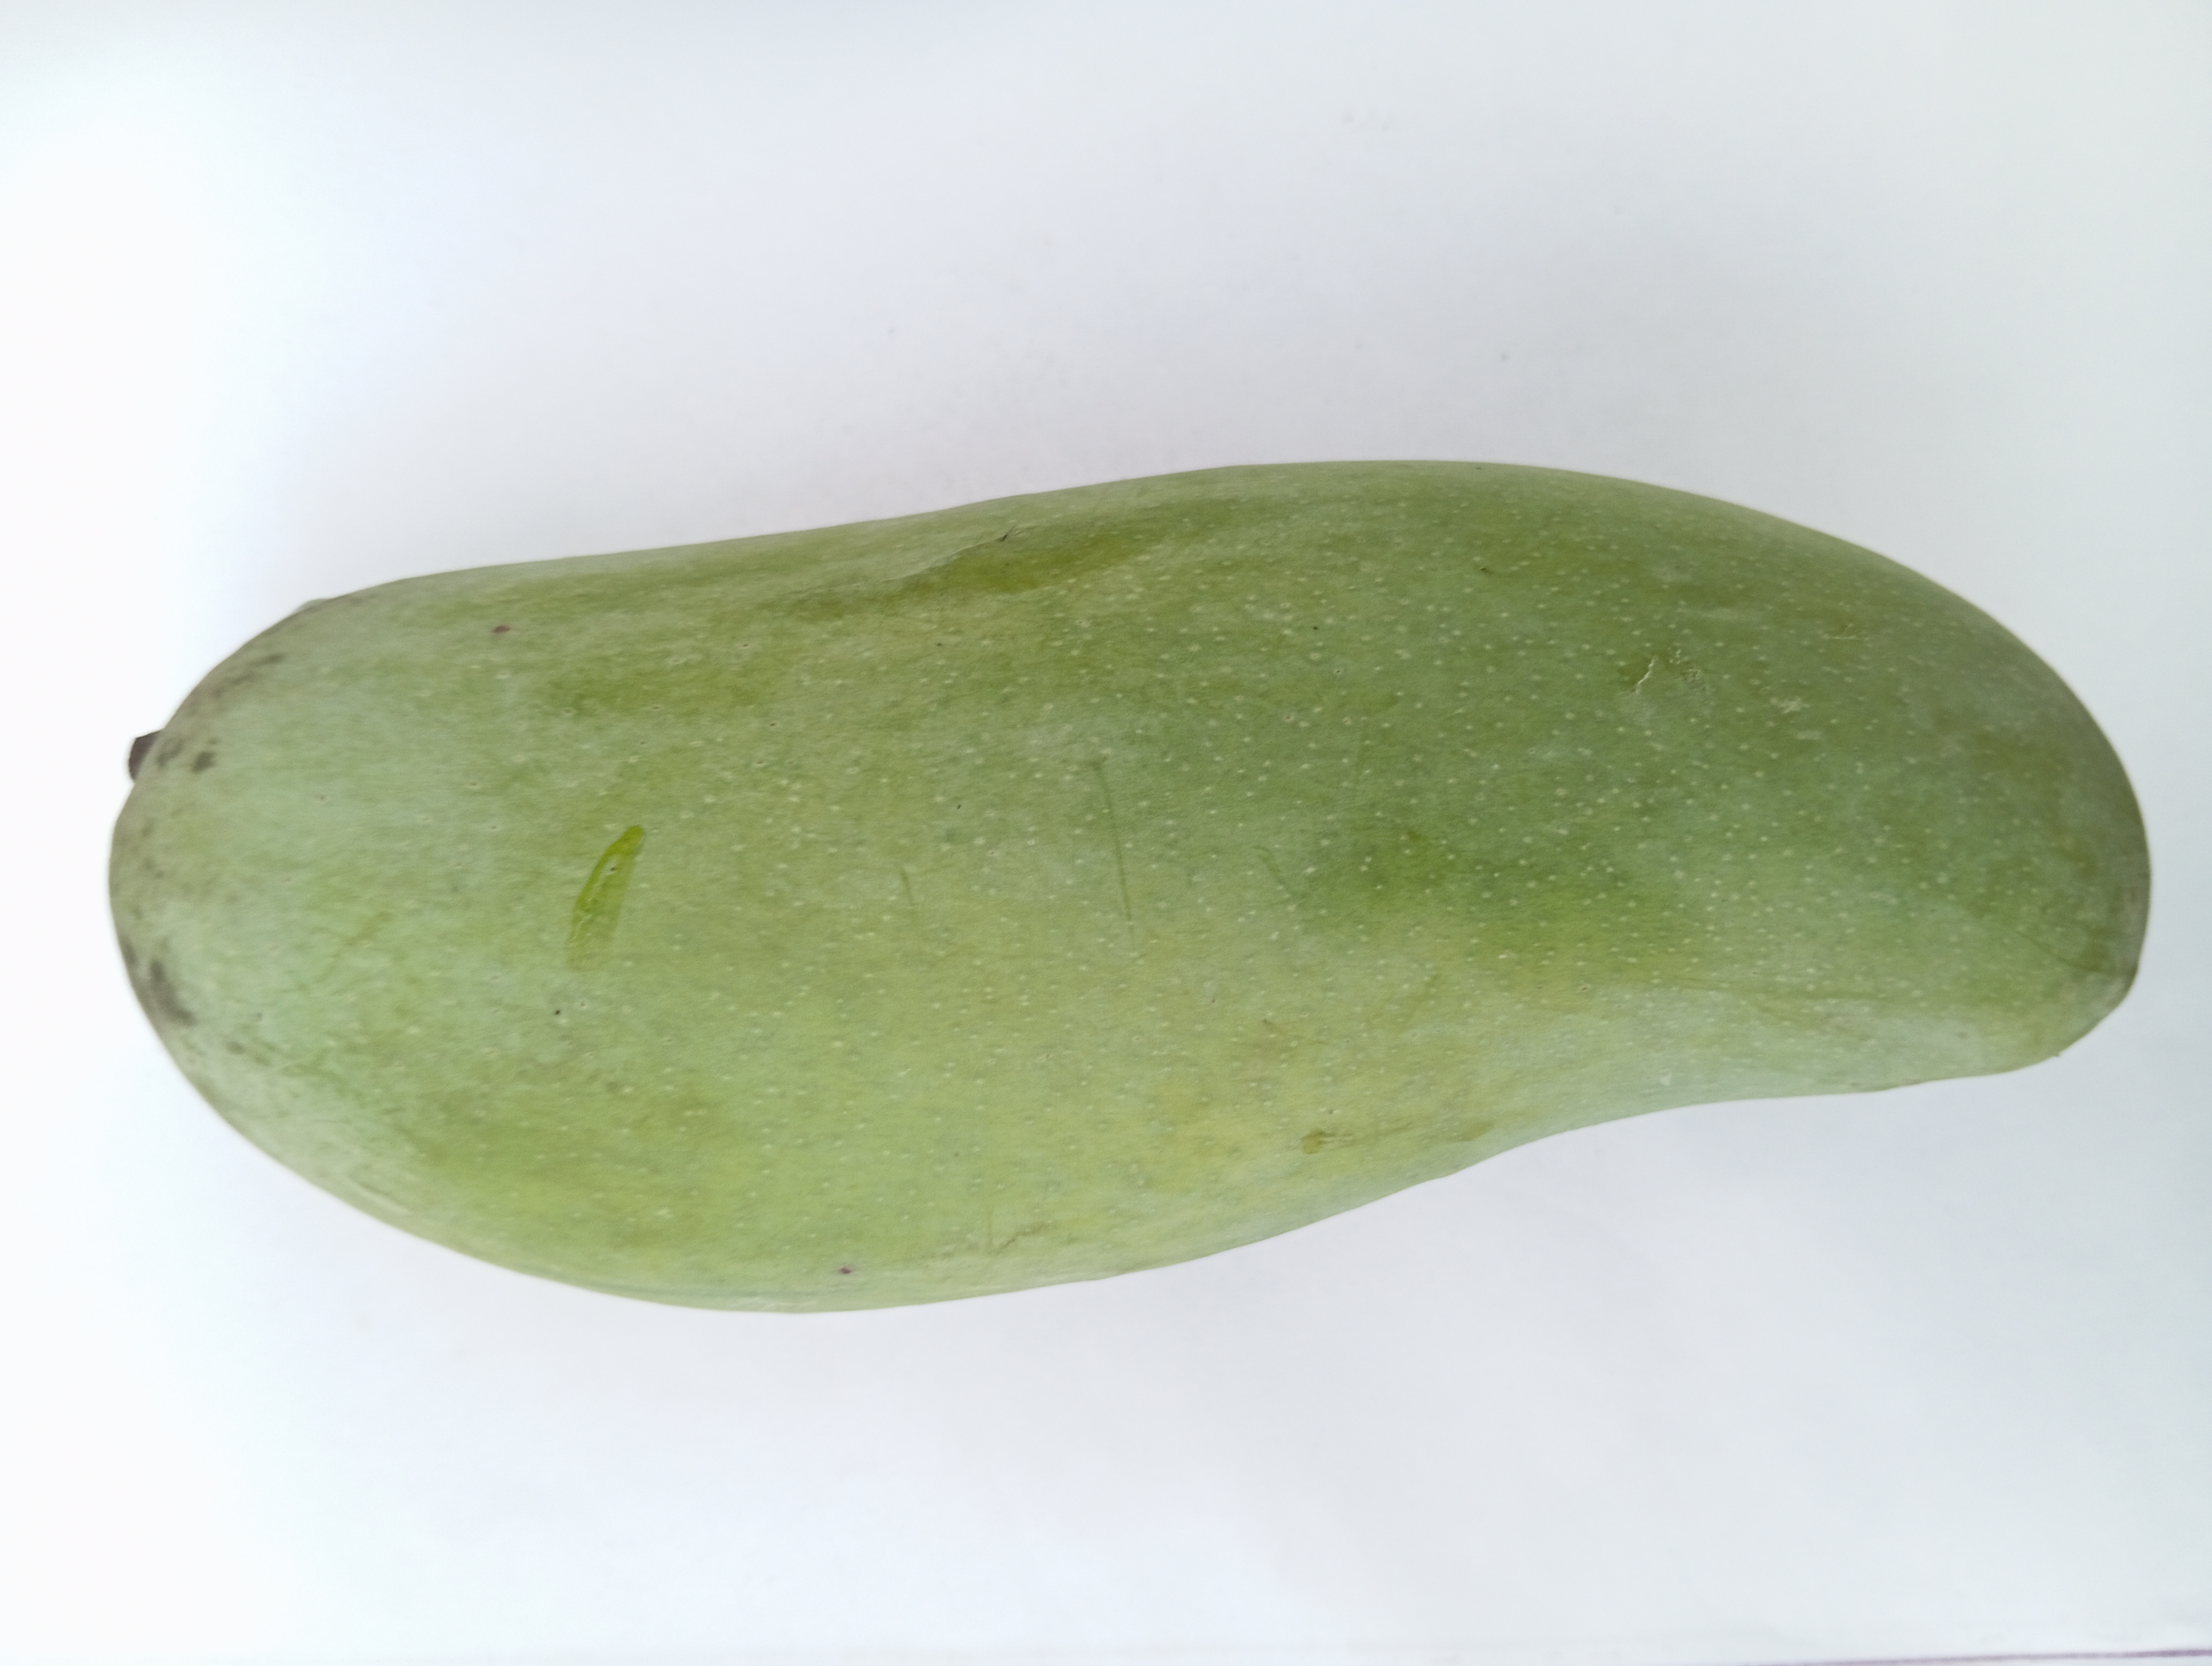
Mango variety: Banana